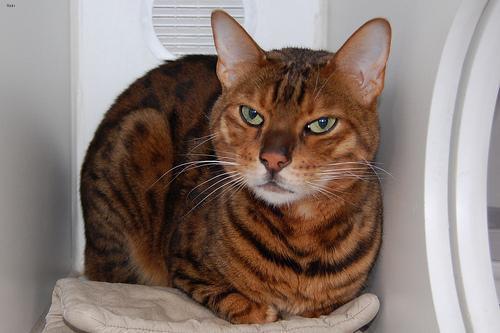
Bengal